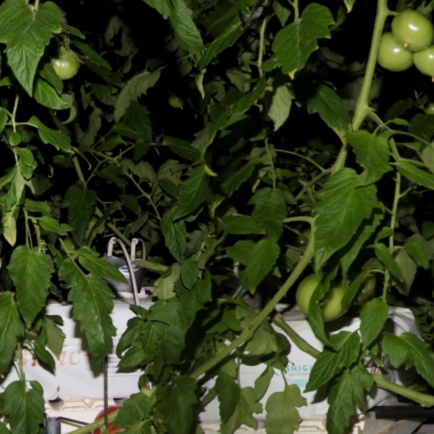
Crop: tomato